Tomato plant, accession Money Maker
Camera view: horizontal (90 deg, fisheye); turntable rotation: 30 degrees
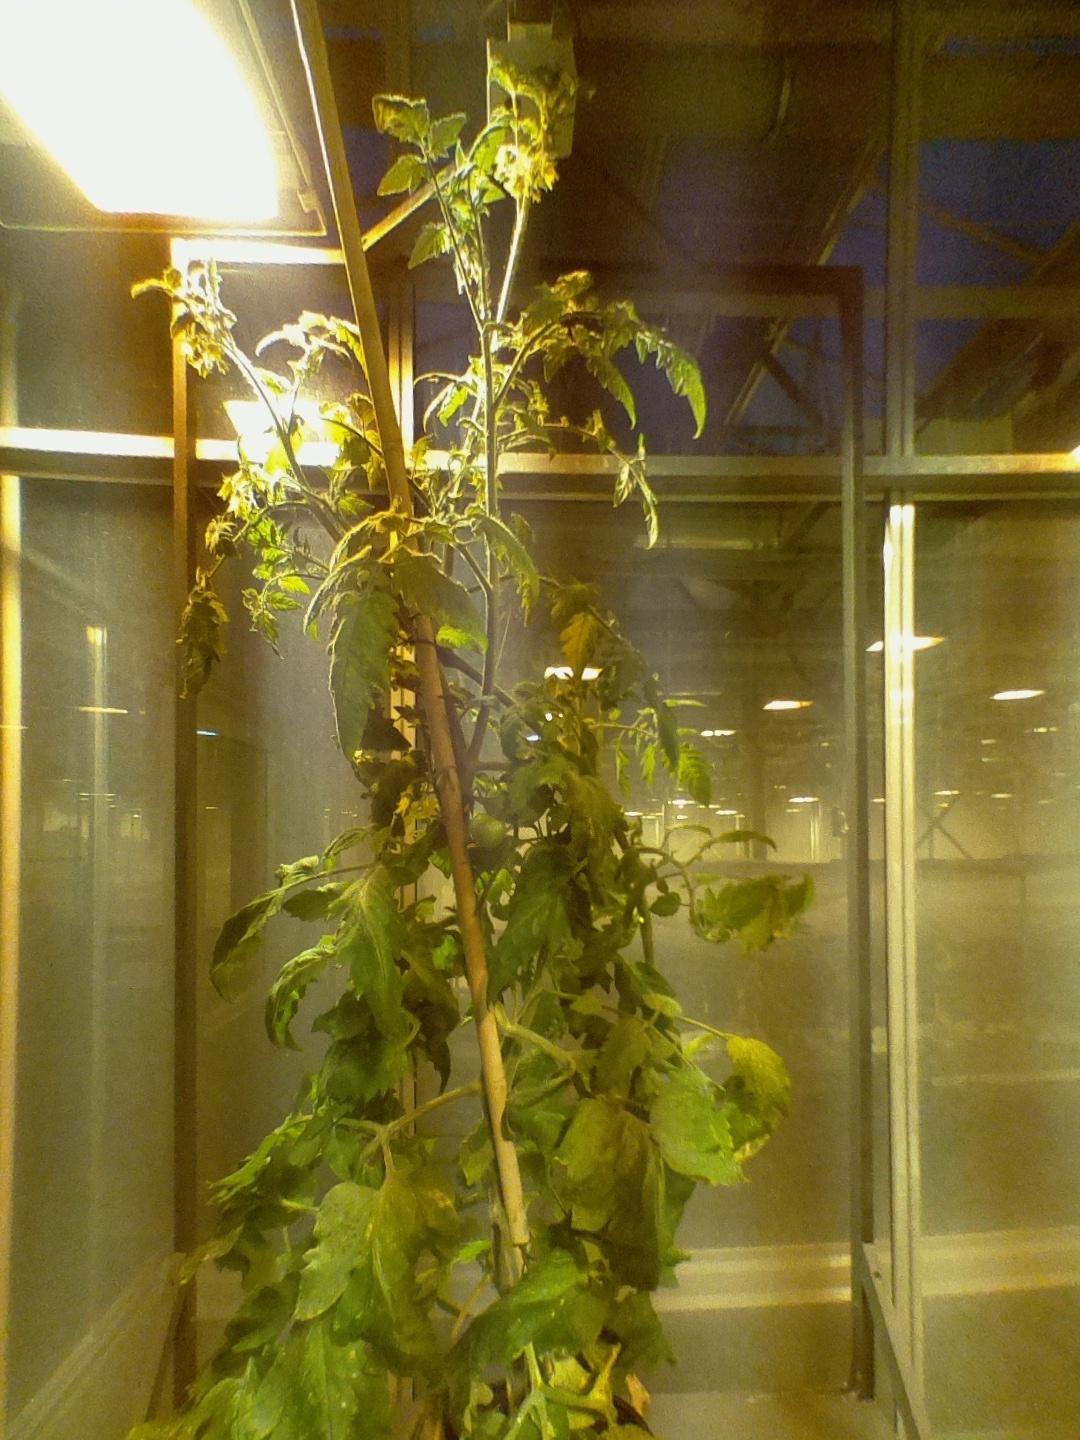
BBCH growth stage 73: 30%-40% of final fruit size